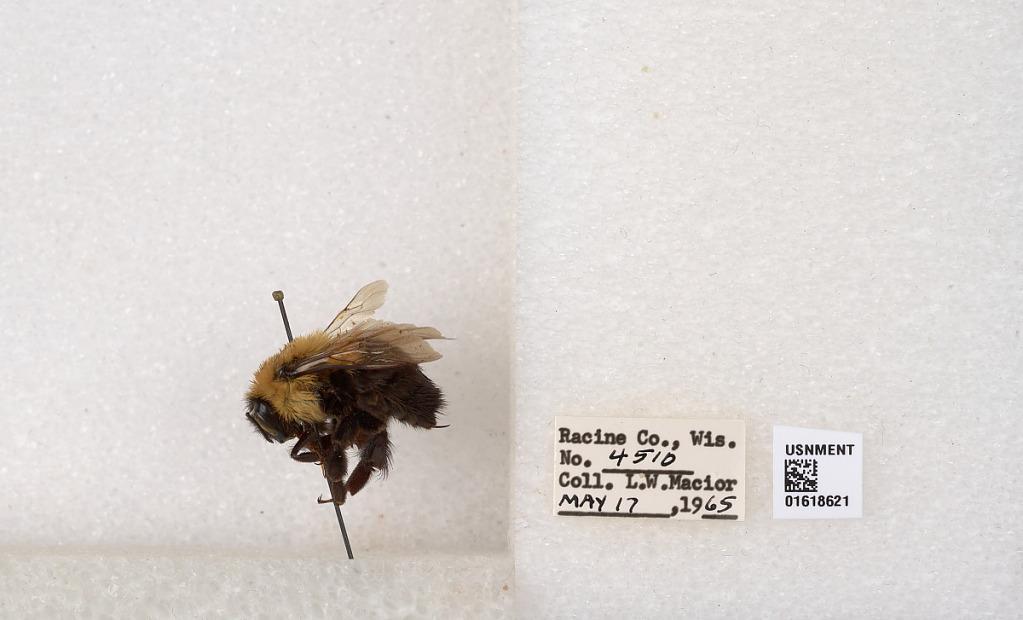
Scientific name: Bombus impatiens Cresson
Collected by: L. Macior
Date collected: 1965-5-17
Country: United States
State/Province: Wisconsin
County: Racine
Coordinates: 42.7299, -87.8123